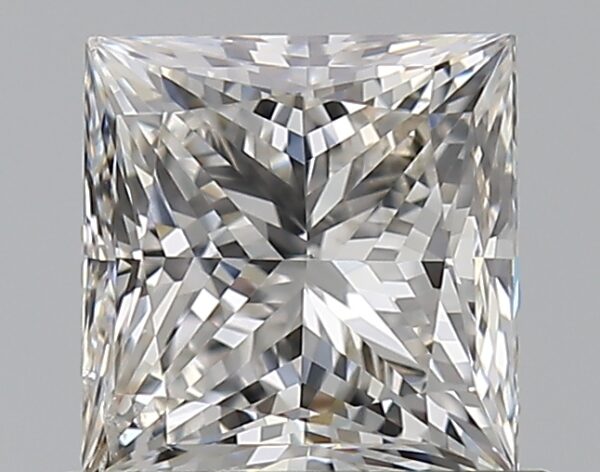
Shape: princess
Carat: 0.96
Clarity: SI2
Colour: G
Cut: EX
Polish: EX
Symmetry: EX
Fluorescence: N
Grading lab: GIA
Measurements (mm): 5.36 x 5.24 x 3.87